Deer Friend

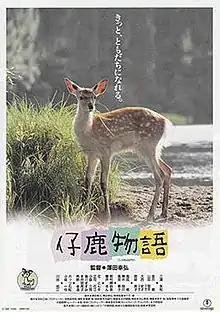

, also known as Fawn Story or The Tale of the Deer, is a 1991 Japanese film co-written and directed by Yukihiro Sawada. It was released in Japan on April 20, 1991, where it was distributed by Toho.